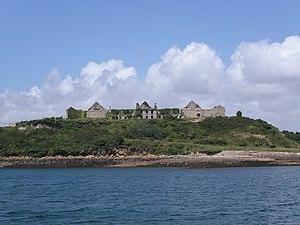
Rade de Brest: l'île des Morts 1
L'Île des Morts est située dans la baie de Roscanvel, au sud-ouest de la rade de Brest, entre Roscanvel et l'Île Longue. À 300 mètres à l'est-nord-est se trouve l'île Trébéron.